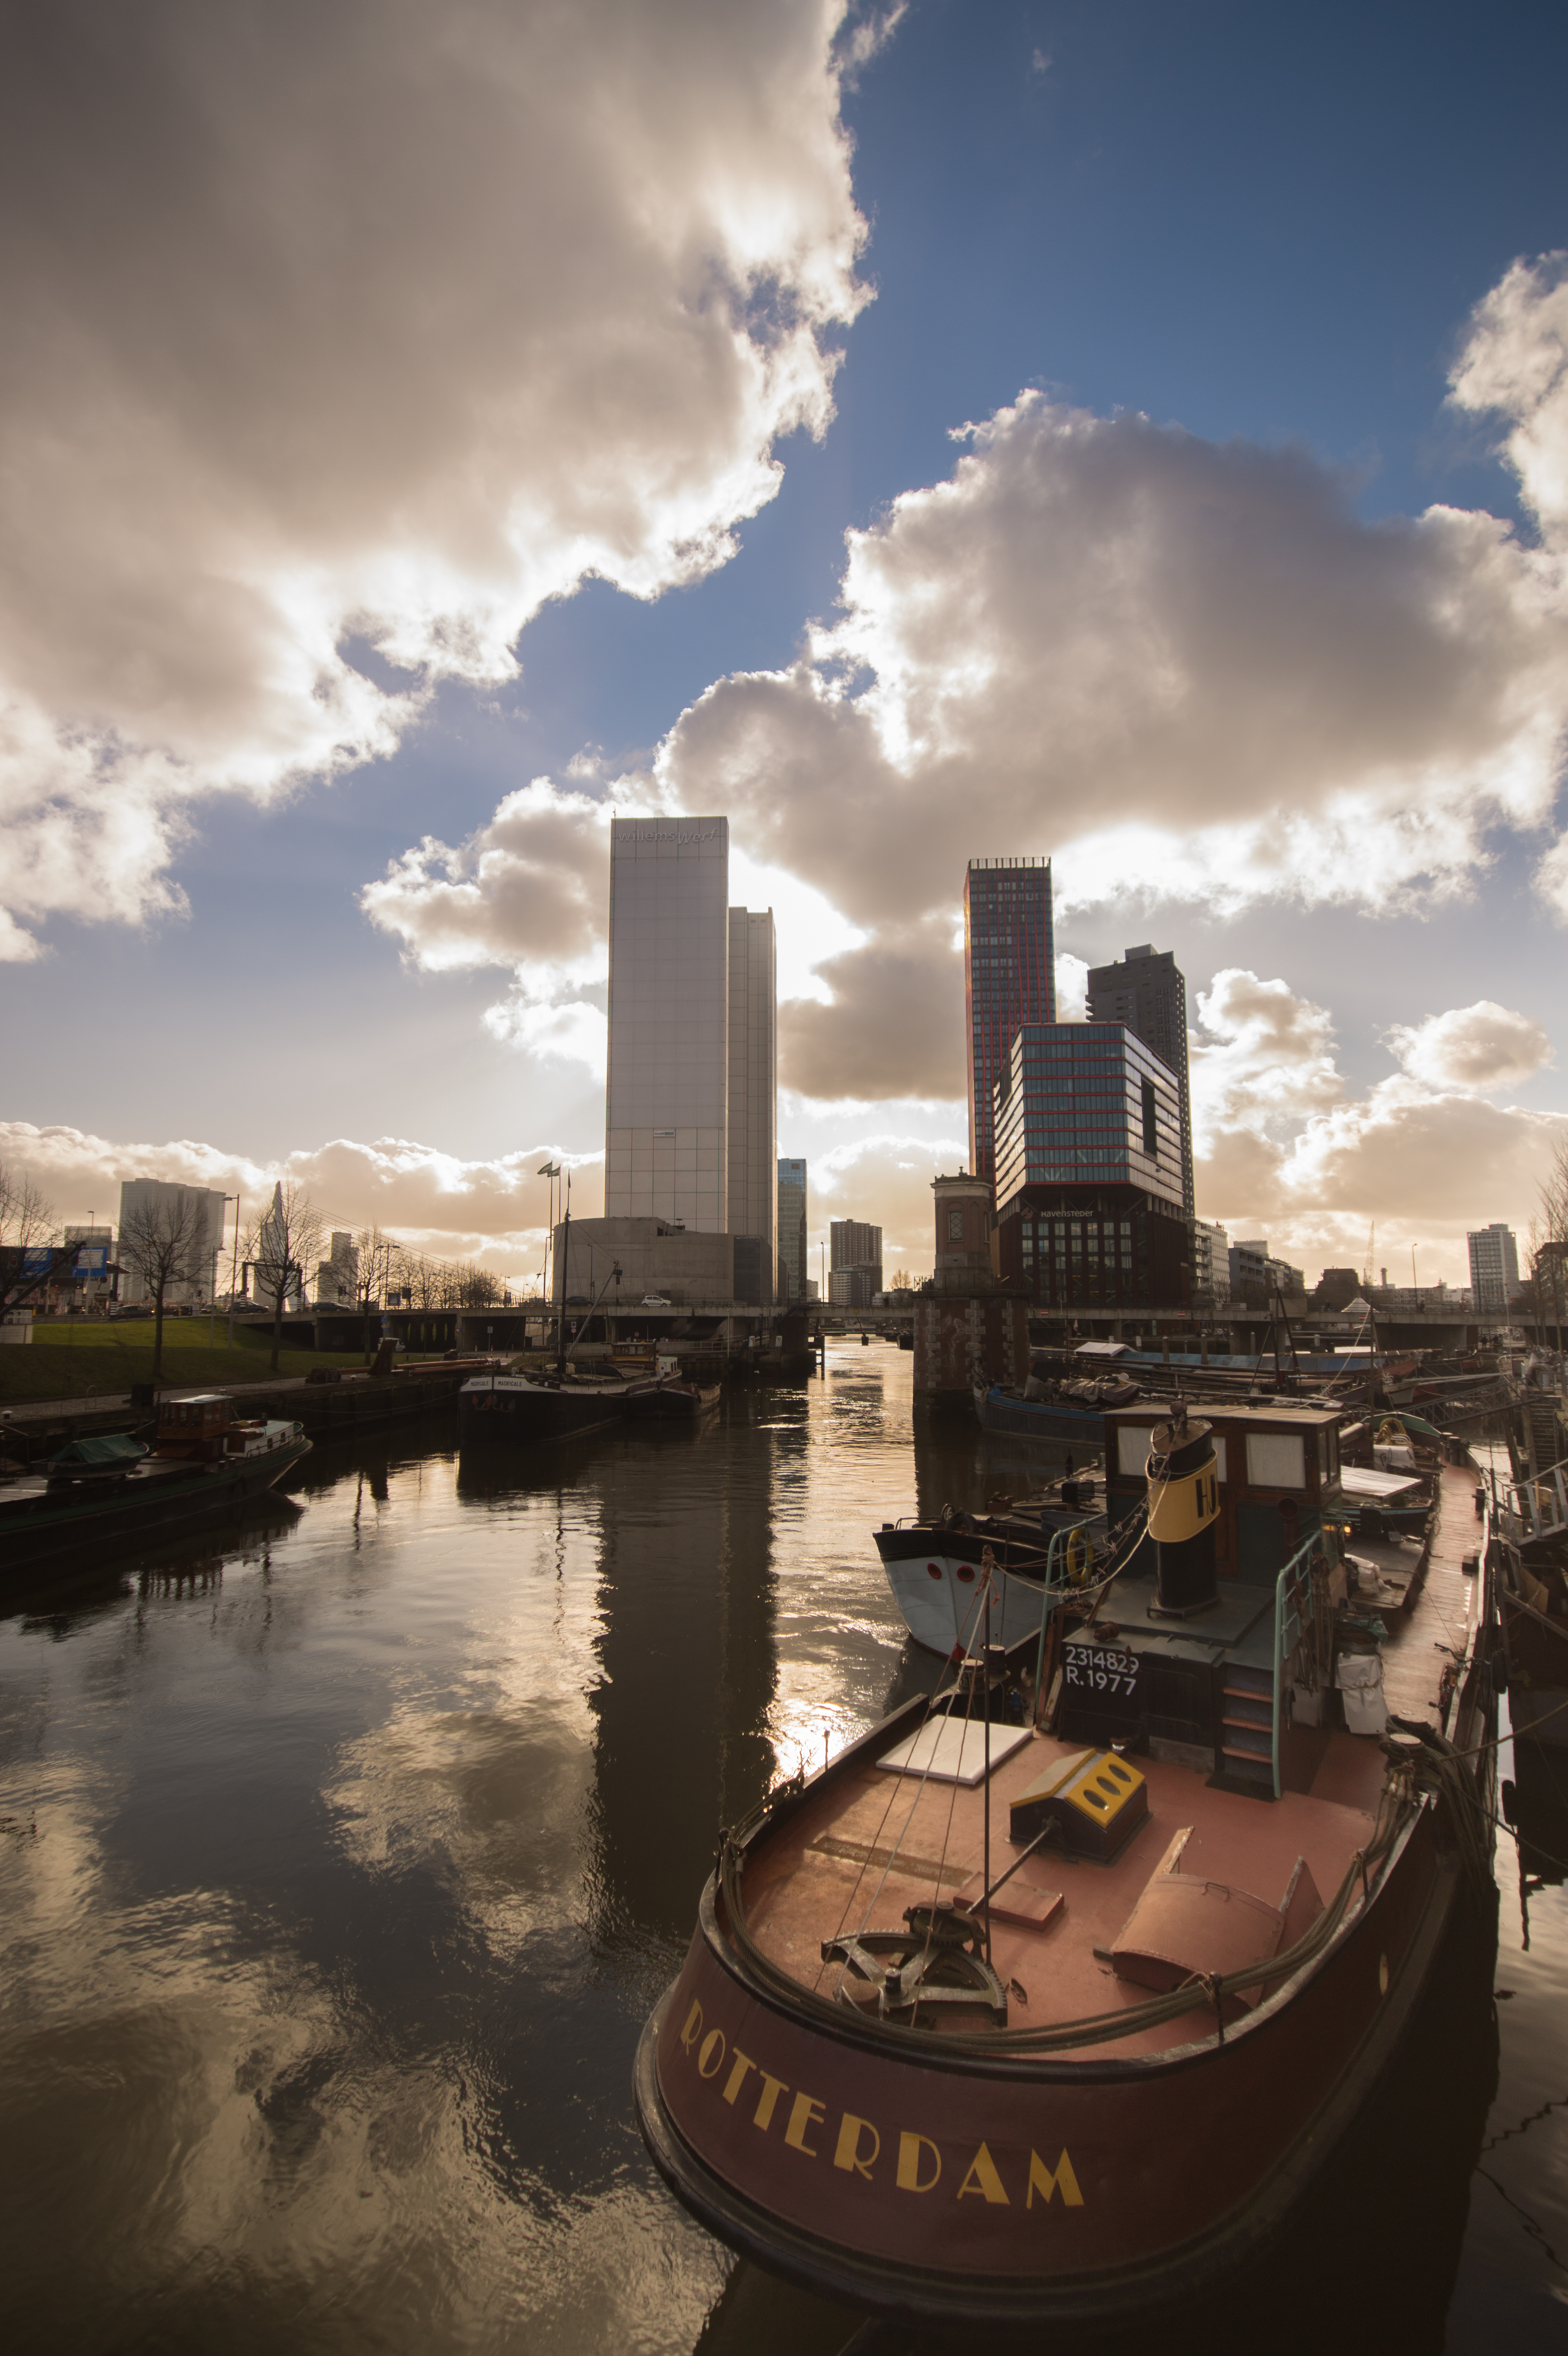
sea, horizon, cloud, sky, sunset, boat, skyline, sunlight, morning, city, skyscraper, river, ship, cityscape, downtown, dusk, evening, reflection, vehicle, landmark, harbor, waterway, clouds, rotterdam, high rises, urban area, human settlement